Of Mice and Men

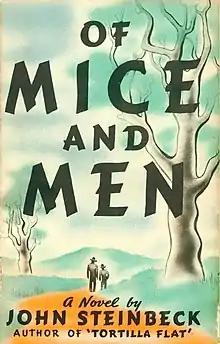
First edition cover

Of Mice and Men is a 1937 novella written by American author John Steinbeck. It describes the experiences of George Milton and Lennie Small, two displaced migrant ranch workers, as they move from place to place in California, searching for jobs during the Great Depression.